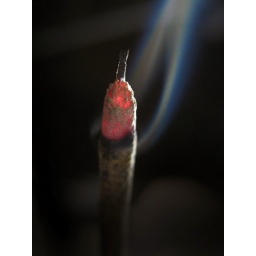
The colors in this are very appealing to me, all the colors of sunset and blue sky and atmospheric hazes...